Ransomware

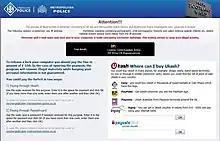
A Reveton payload, fraudulently claiming that the user must pay a fine to the Metropolitan Police Service

, and displayed a message claiming that the user's license to use a certain piece of software had expired. The user was asked to pay US$189 to "PC Cyborg Corporation" in order to obtain a repair tool even though the decryption key could be extracted from the code of the Trojan. The Trojan was also known as "PC Cyborg". Popp was declared mentally unfit to stand trial for his actions, but he promised to donate the profits from the malware to fund AIDS research.